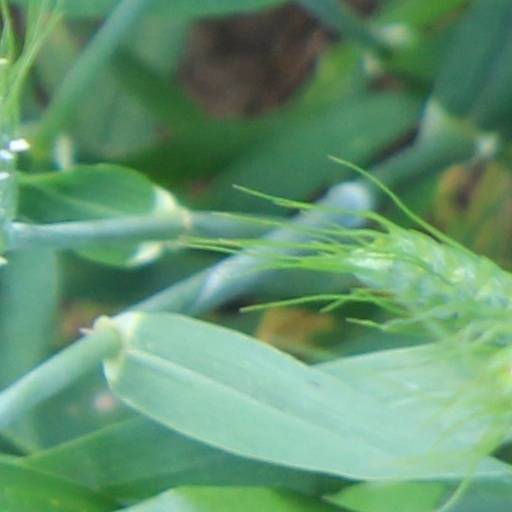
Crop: wheat